Skyways (British airline)

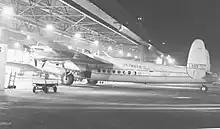
Avro York of Skyways being serviced at Manchester Airport during a trooping flight to Jamaica in 1952

LAC followed up the takeover of Skyways with an announcement concerning the combined group's new strategy to